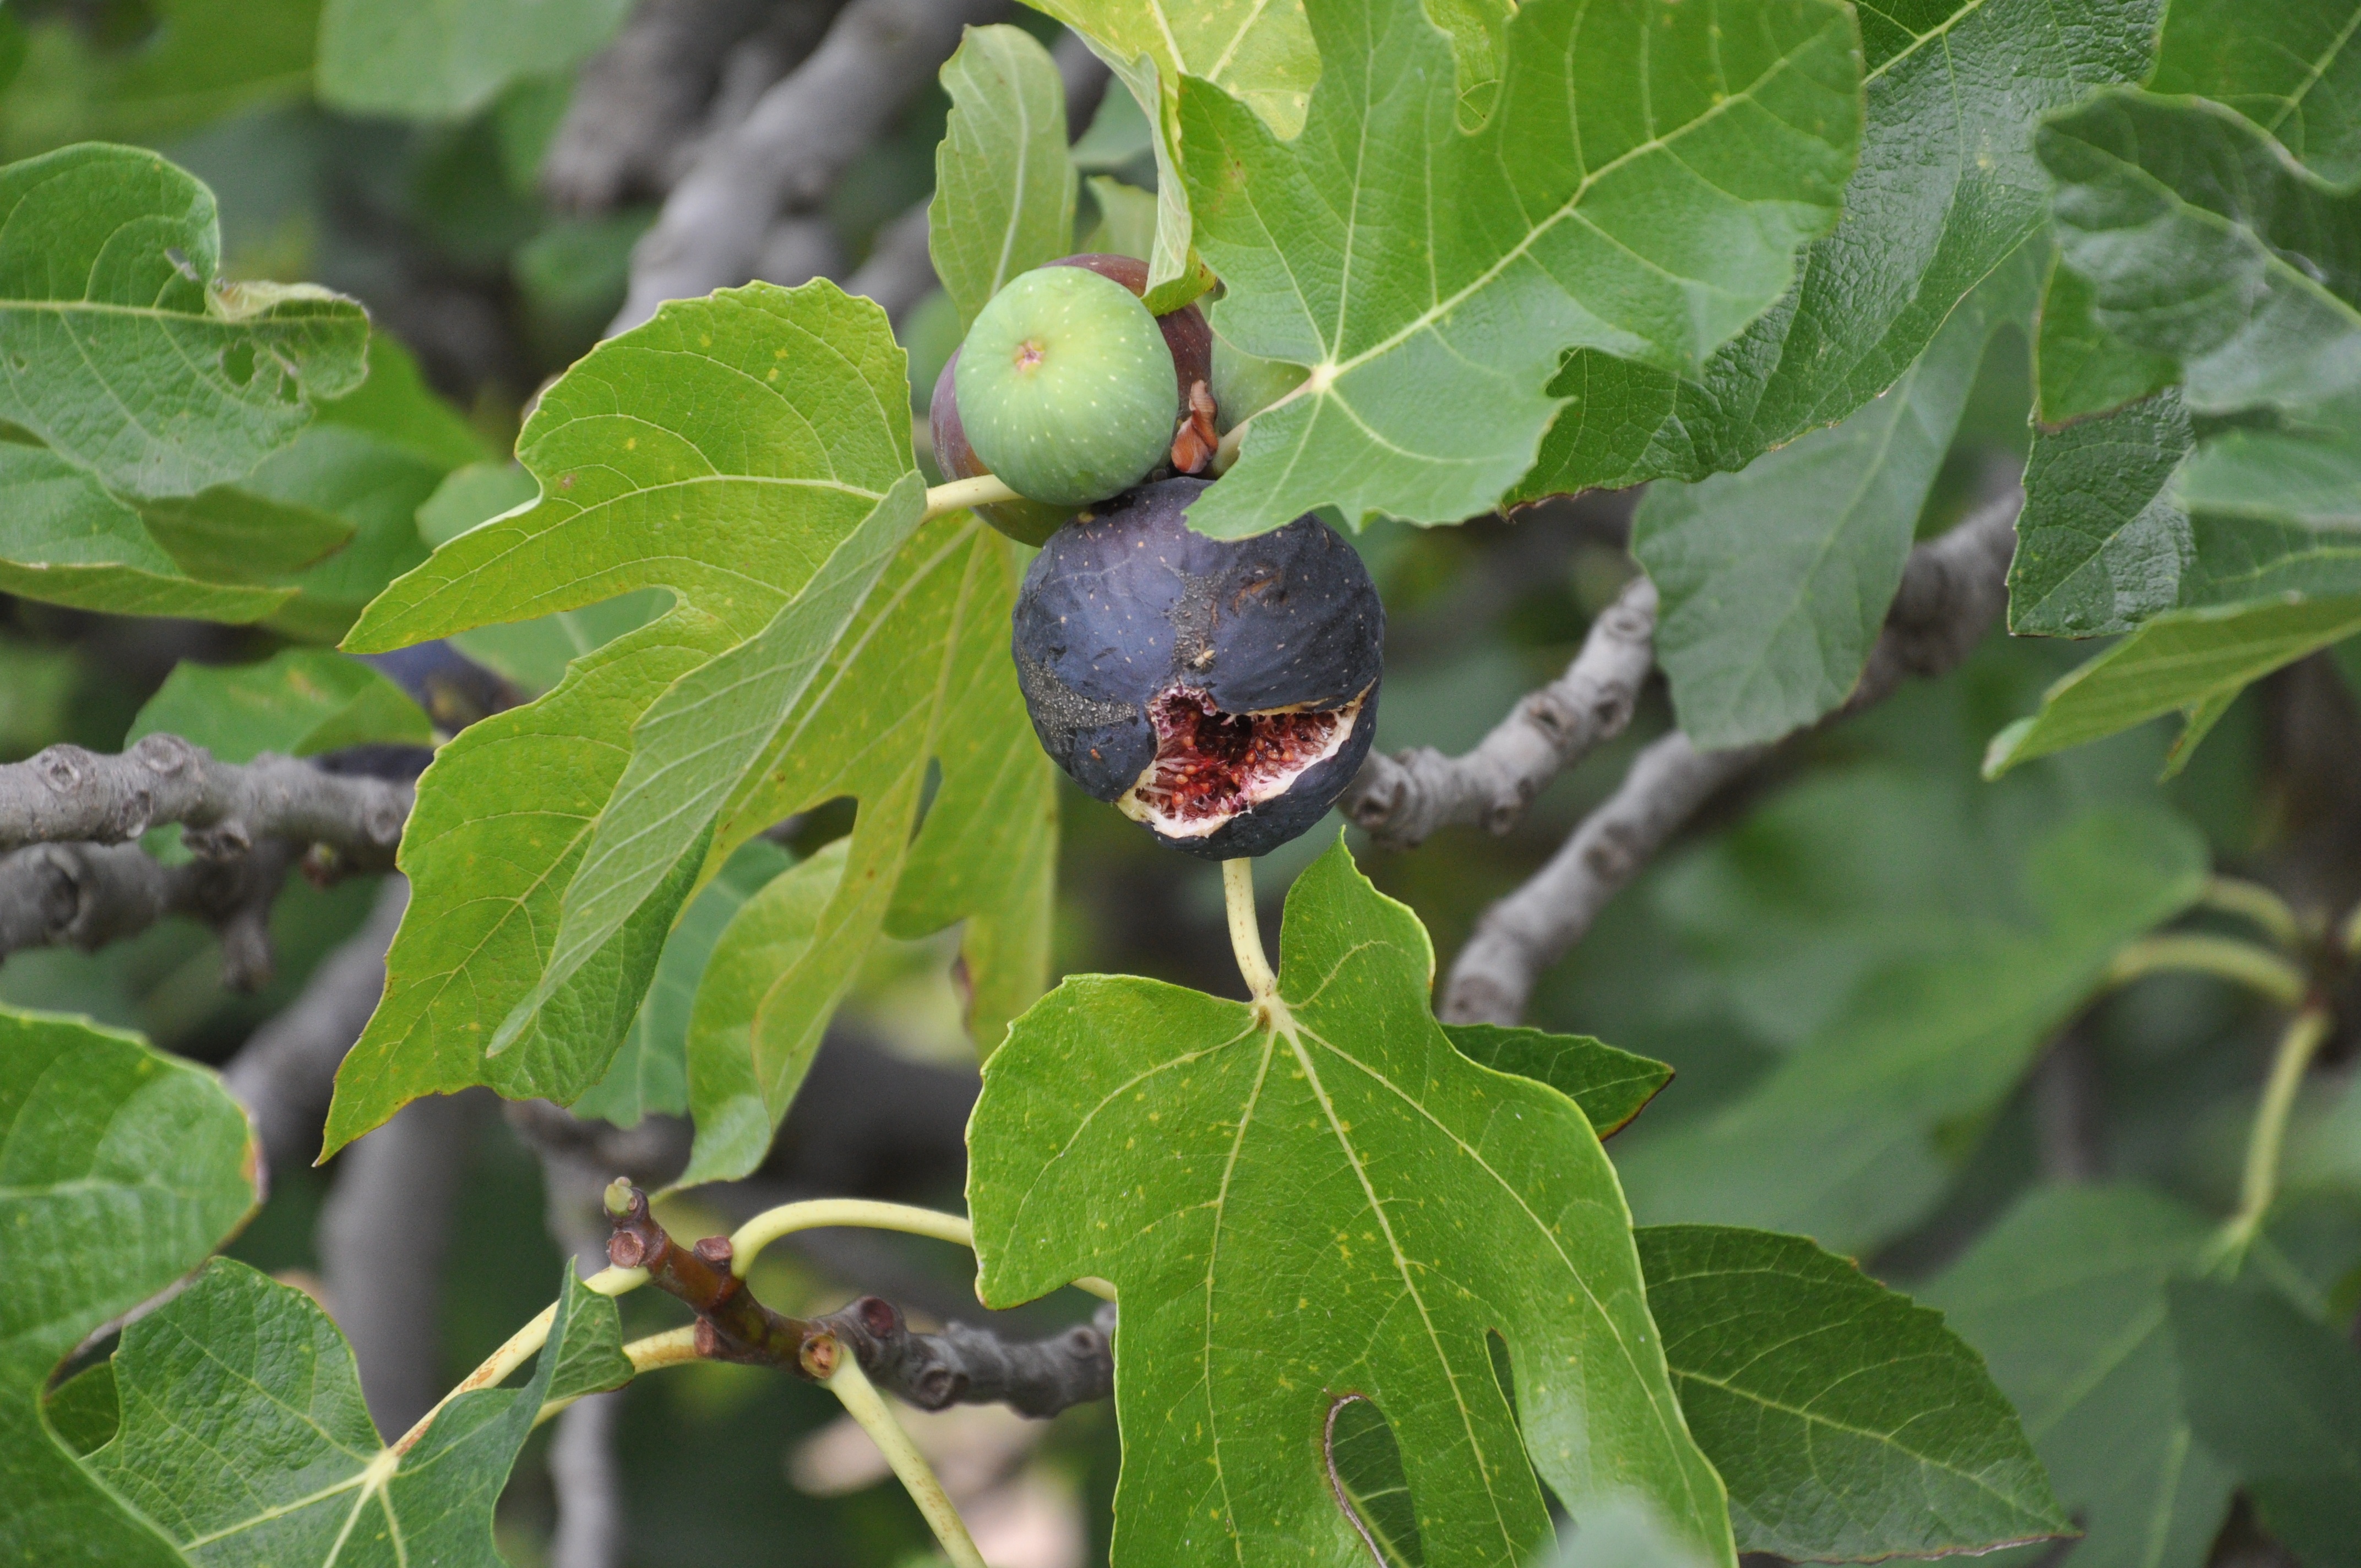
tree, branch, plant, fruit, berry, leaf, flower, food, produce, fig, shrub, deciduous, basilicata, figs, mulberry, flowering plant, coccoloba uvifera, common fig, woody plant, land plant, red mulberry, scanzano